Belgian Navy

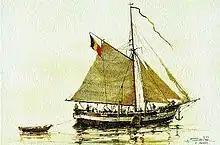
One of the first gunboats of the "Marine Royale"

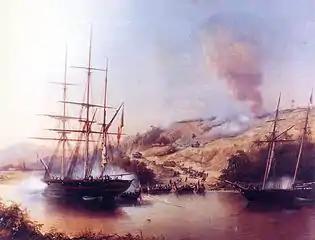
French and Belgian warships during the Rio Nuñez Incident in West Africa, 1849

The Belgian Navy was created as the "Marine Royale" on 15 January 1831. This force has operated in various forms throughout Belgian history.